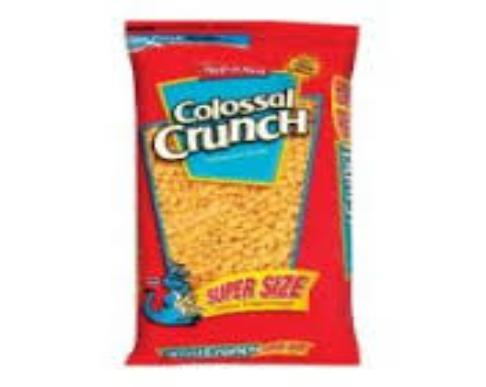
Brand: Colossal Crunch
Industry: Food